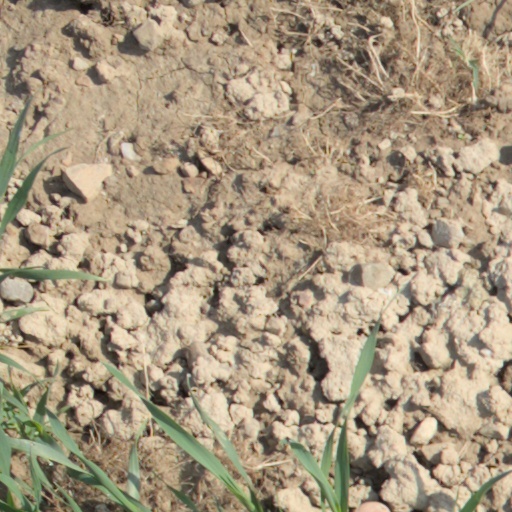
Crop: wheat